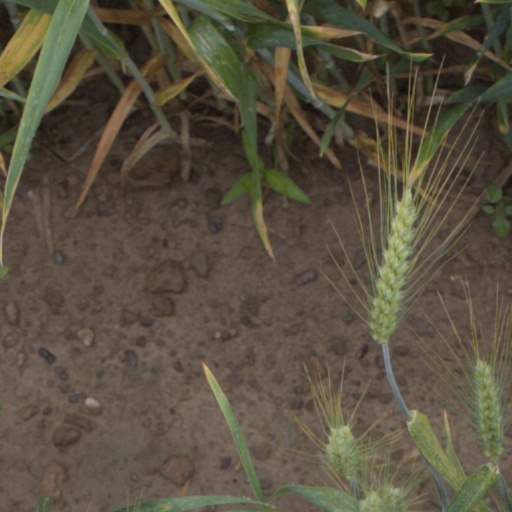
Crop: wheat